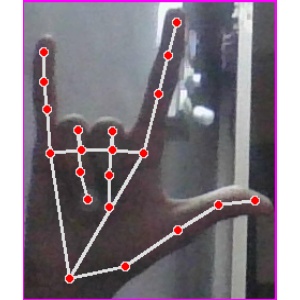
अक्षर: व